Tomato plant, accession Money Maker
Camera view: tilt-top (135 deg); turntable rotation: 150 degrees
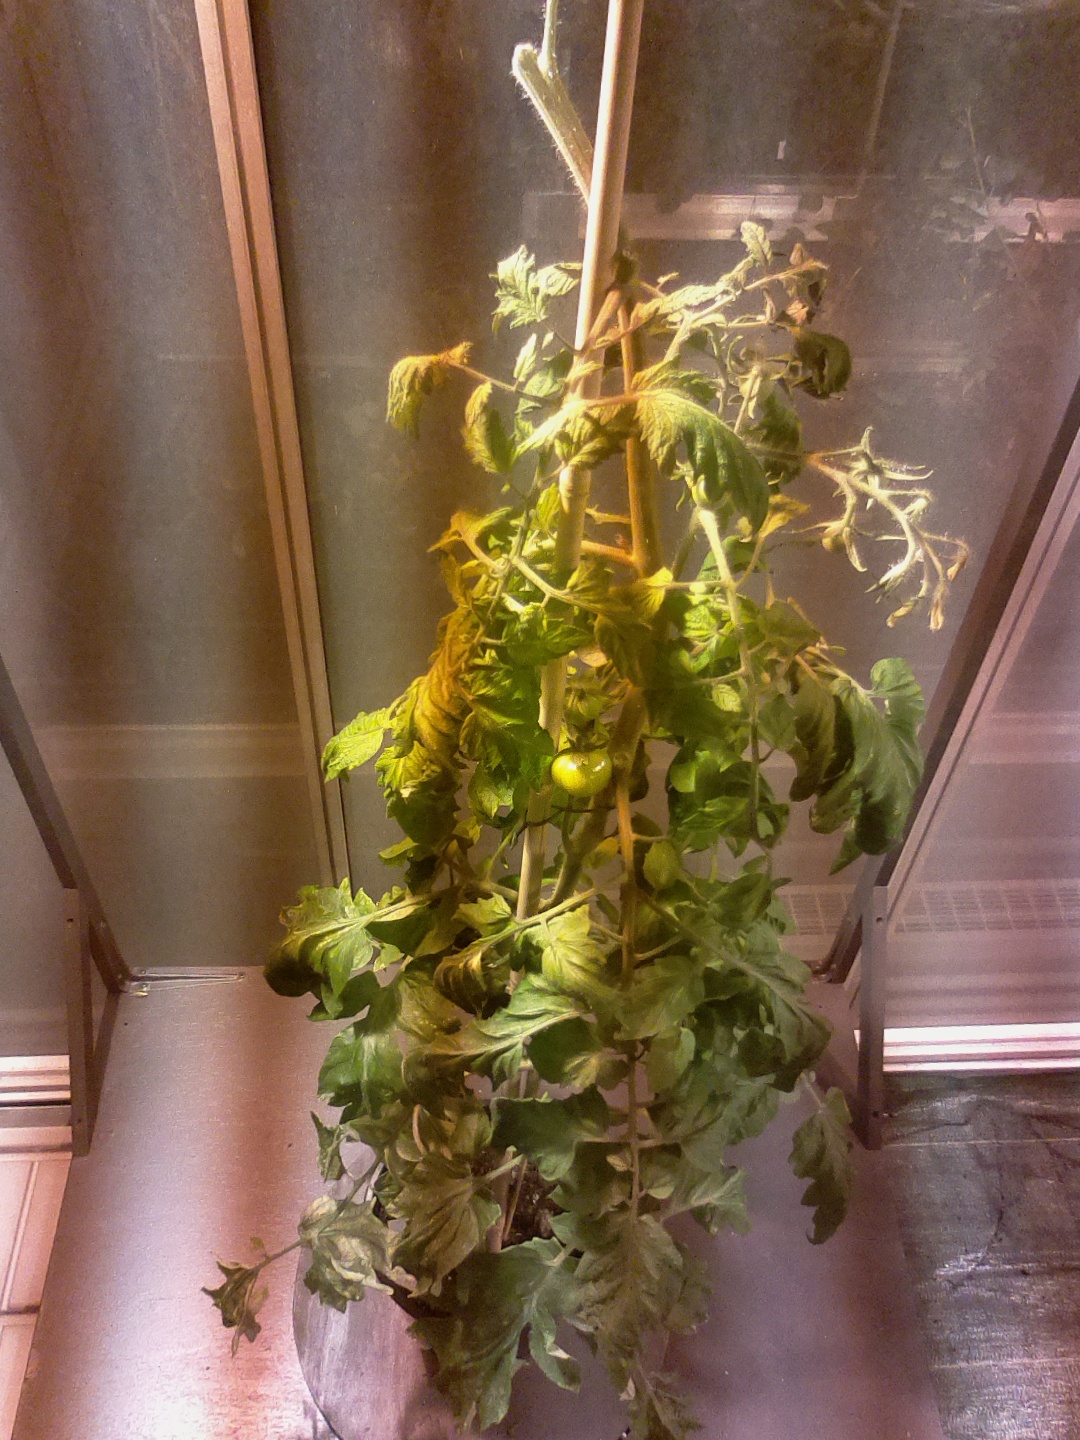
BBCH growth stage 75: 50%-60% of final fruit size